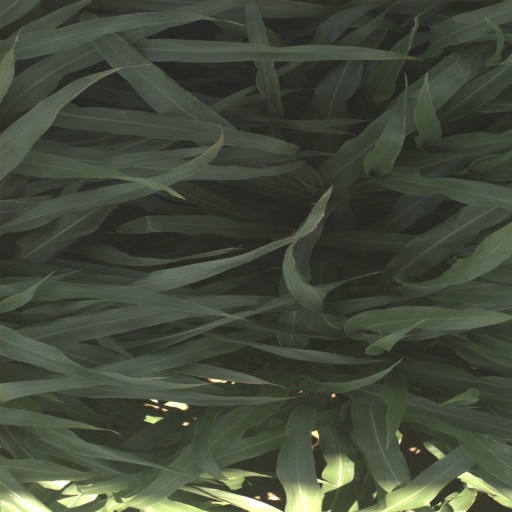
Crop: sorghum